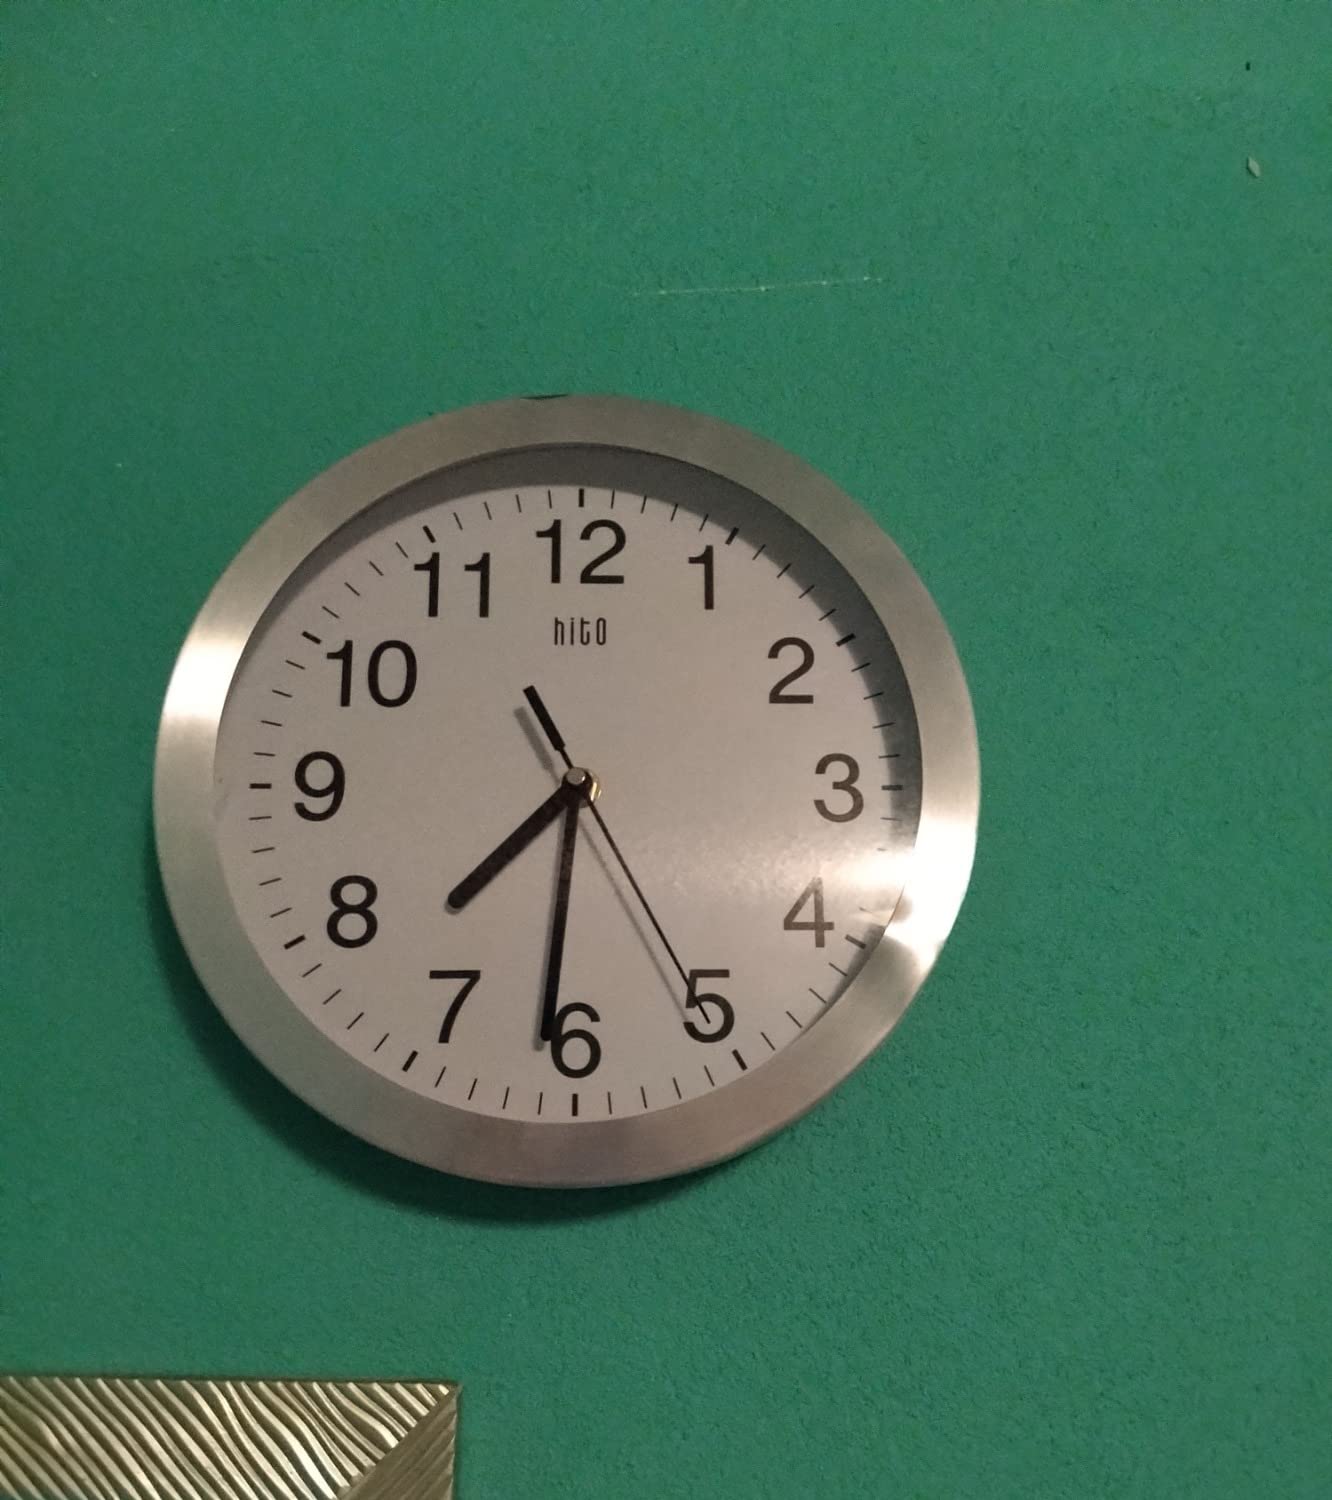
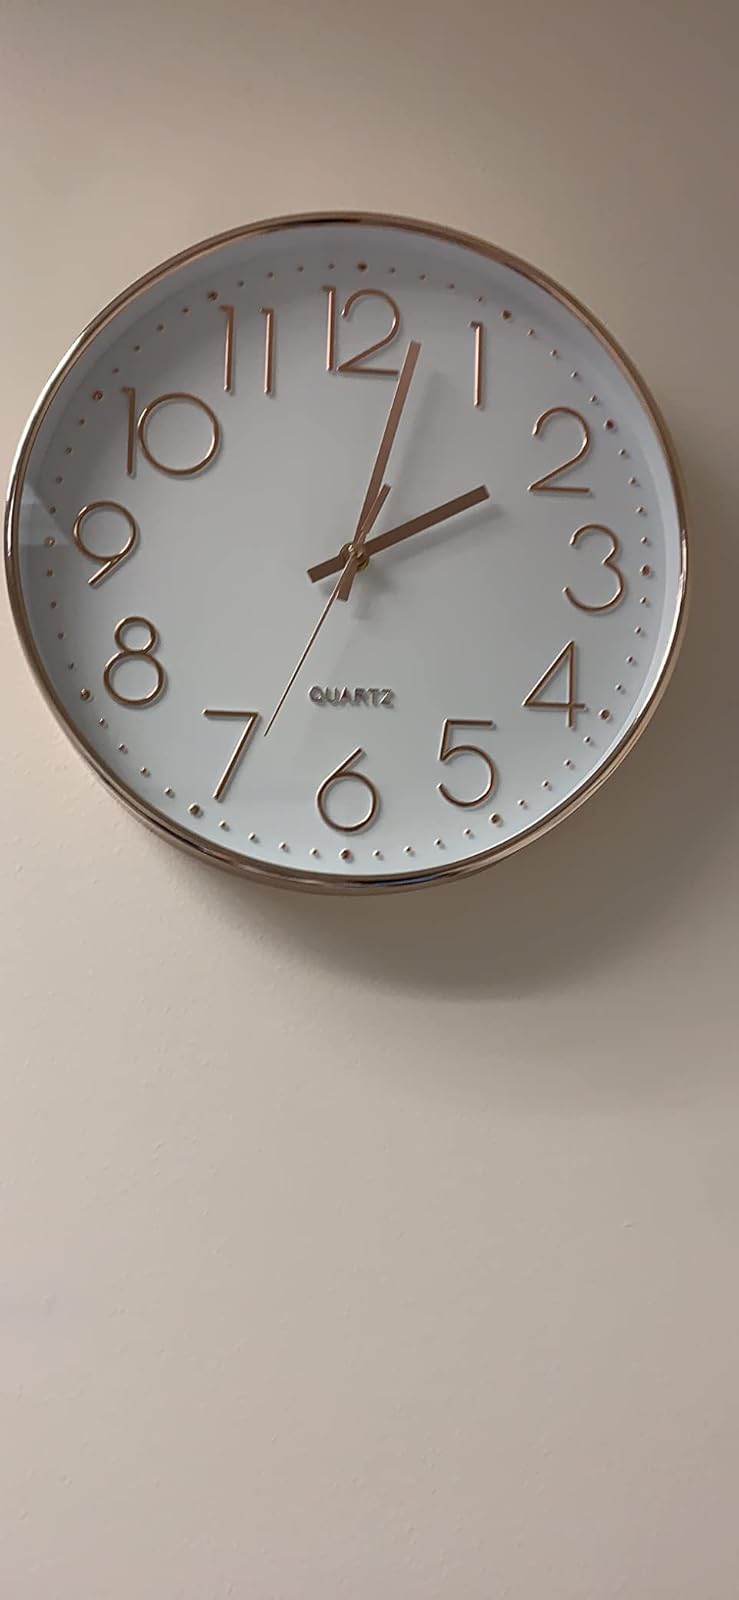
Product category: clock
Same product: no